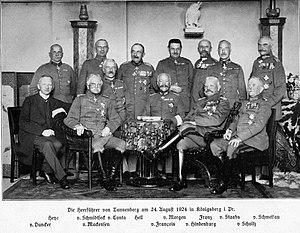
Boje Friedrich Nikolaus Scholtz, anobli en 1913 comme von Scholtz, est un militaire prussien, né le 24 mars 1851 à Flensburg, mort le 30 avril 1927 à Ballenstedt, général de l'armée impériale allemande pendant la Première Guerre mondiale.
Richard von Conta est un militaire allemand durant la Première Guerre mondiale.